History of pharmacy in the United States

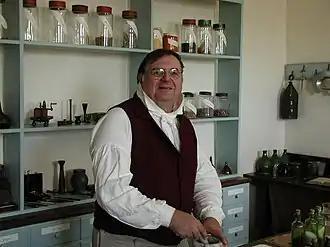
A living historian interprets a 19th-century apothecary shop for visitors, Old Salem, North Carolina.

Apothecary—an ancient title that, especially in pre-modern or early modern contexts, indicates a broader set of skills and duties than the core role of dispensing medications, like prescribing remedies and even giving some treatments difficult to self-administer, —have largely been within the "pharmacist" umbrella in the U.S. since the mid-19th century, when Edward Parrish of the American Pharmaceutical Association successfully proposed that the APhA "consider all the varied pharmaceutical practitioners 'pharmacists'” to better "standardize the field." Unlike in the UK, where pharmacists were separated from apothecaries by Parliament and the pharmacist had effectively eclipsed the ancient apothecary, appellations and professions have been far more fluid and overlapping in the U.S., especially prior to the regulatory schemes widely adopted in the late 19th century. "Apothecary" still crops up as synonym for pharmacist, along with "druggist," and has yet to fall entirely out of use, with some in the U.S. still calling themselves apothecaries. As the pharmacist increasingly became the distinct discipline and tightly defined profession it is today, American pharmacists added their own discoveries and innovations, and played a prominent role in the revolution in medical knowledge in the 19th and 20th centuries and the subsequent development of modern medicine.